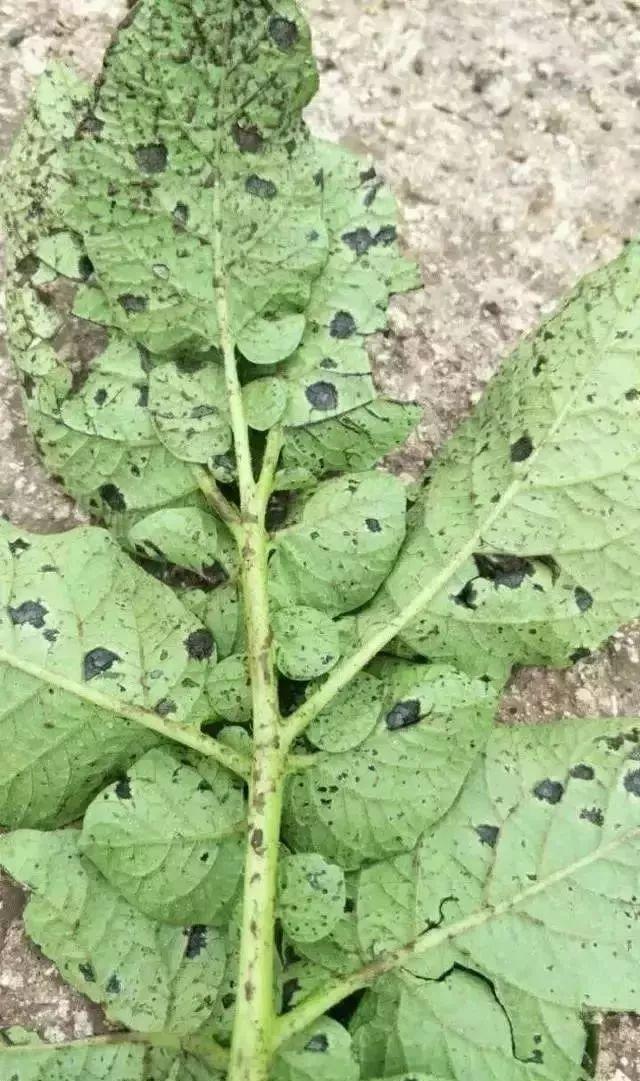
Plant: Potato
Disease: potato early blight